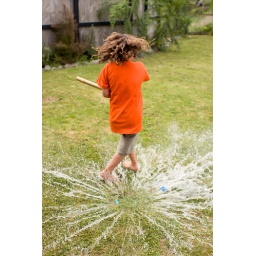
A young male playing with water balloons in the backyard